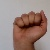
The image shows a hand gesture representing the letter 'A' in Indian Sign Language.